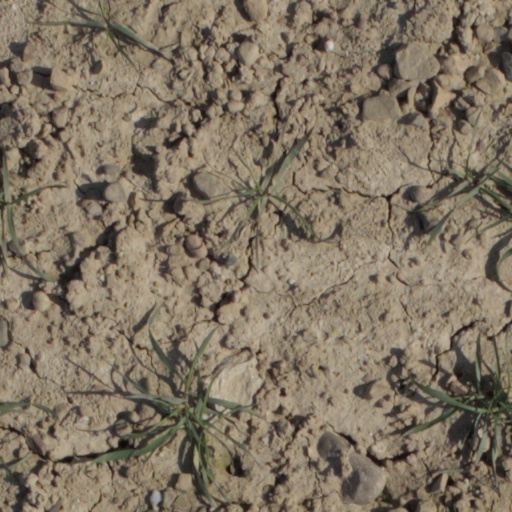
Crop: wheat